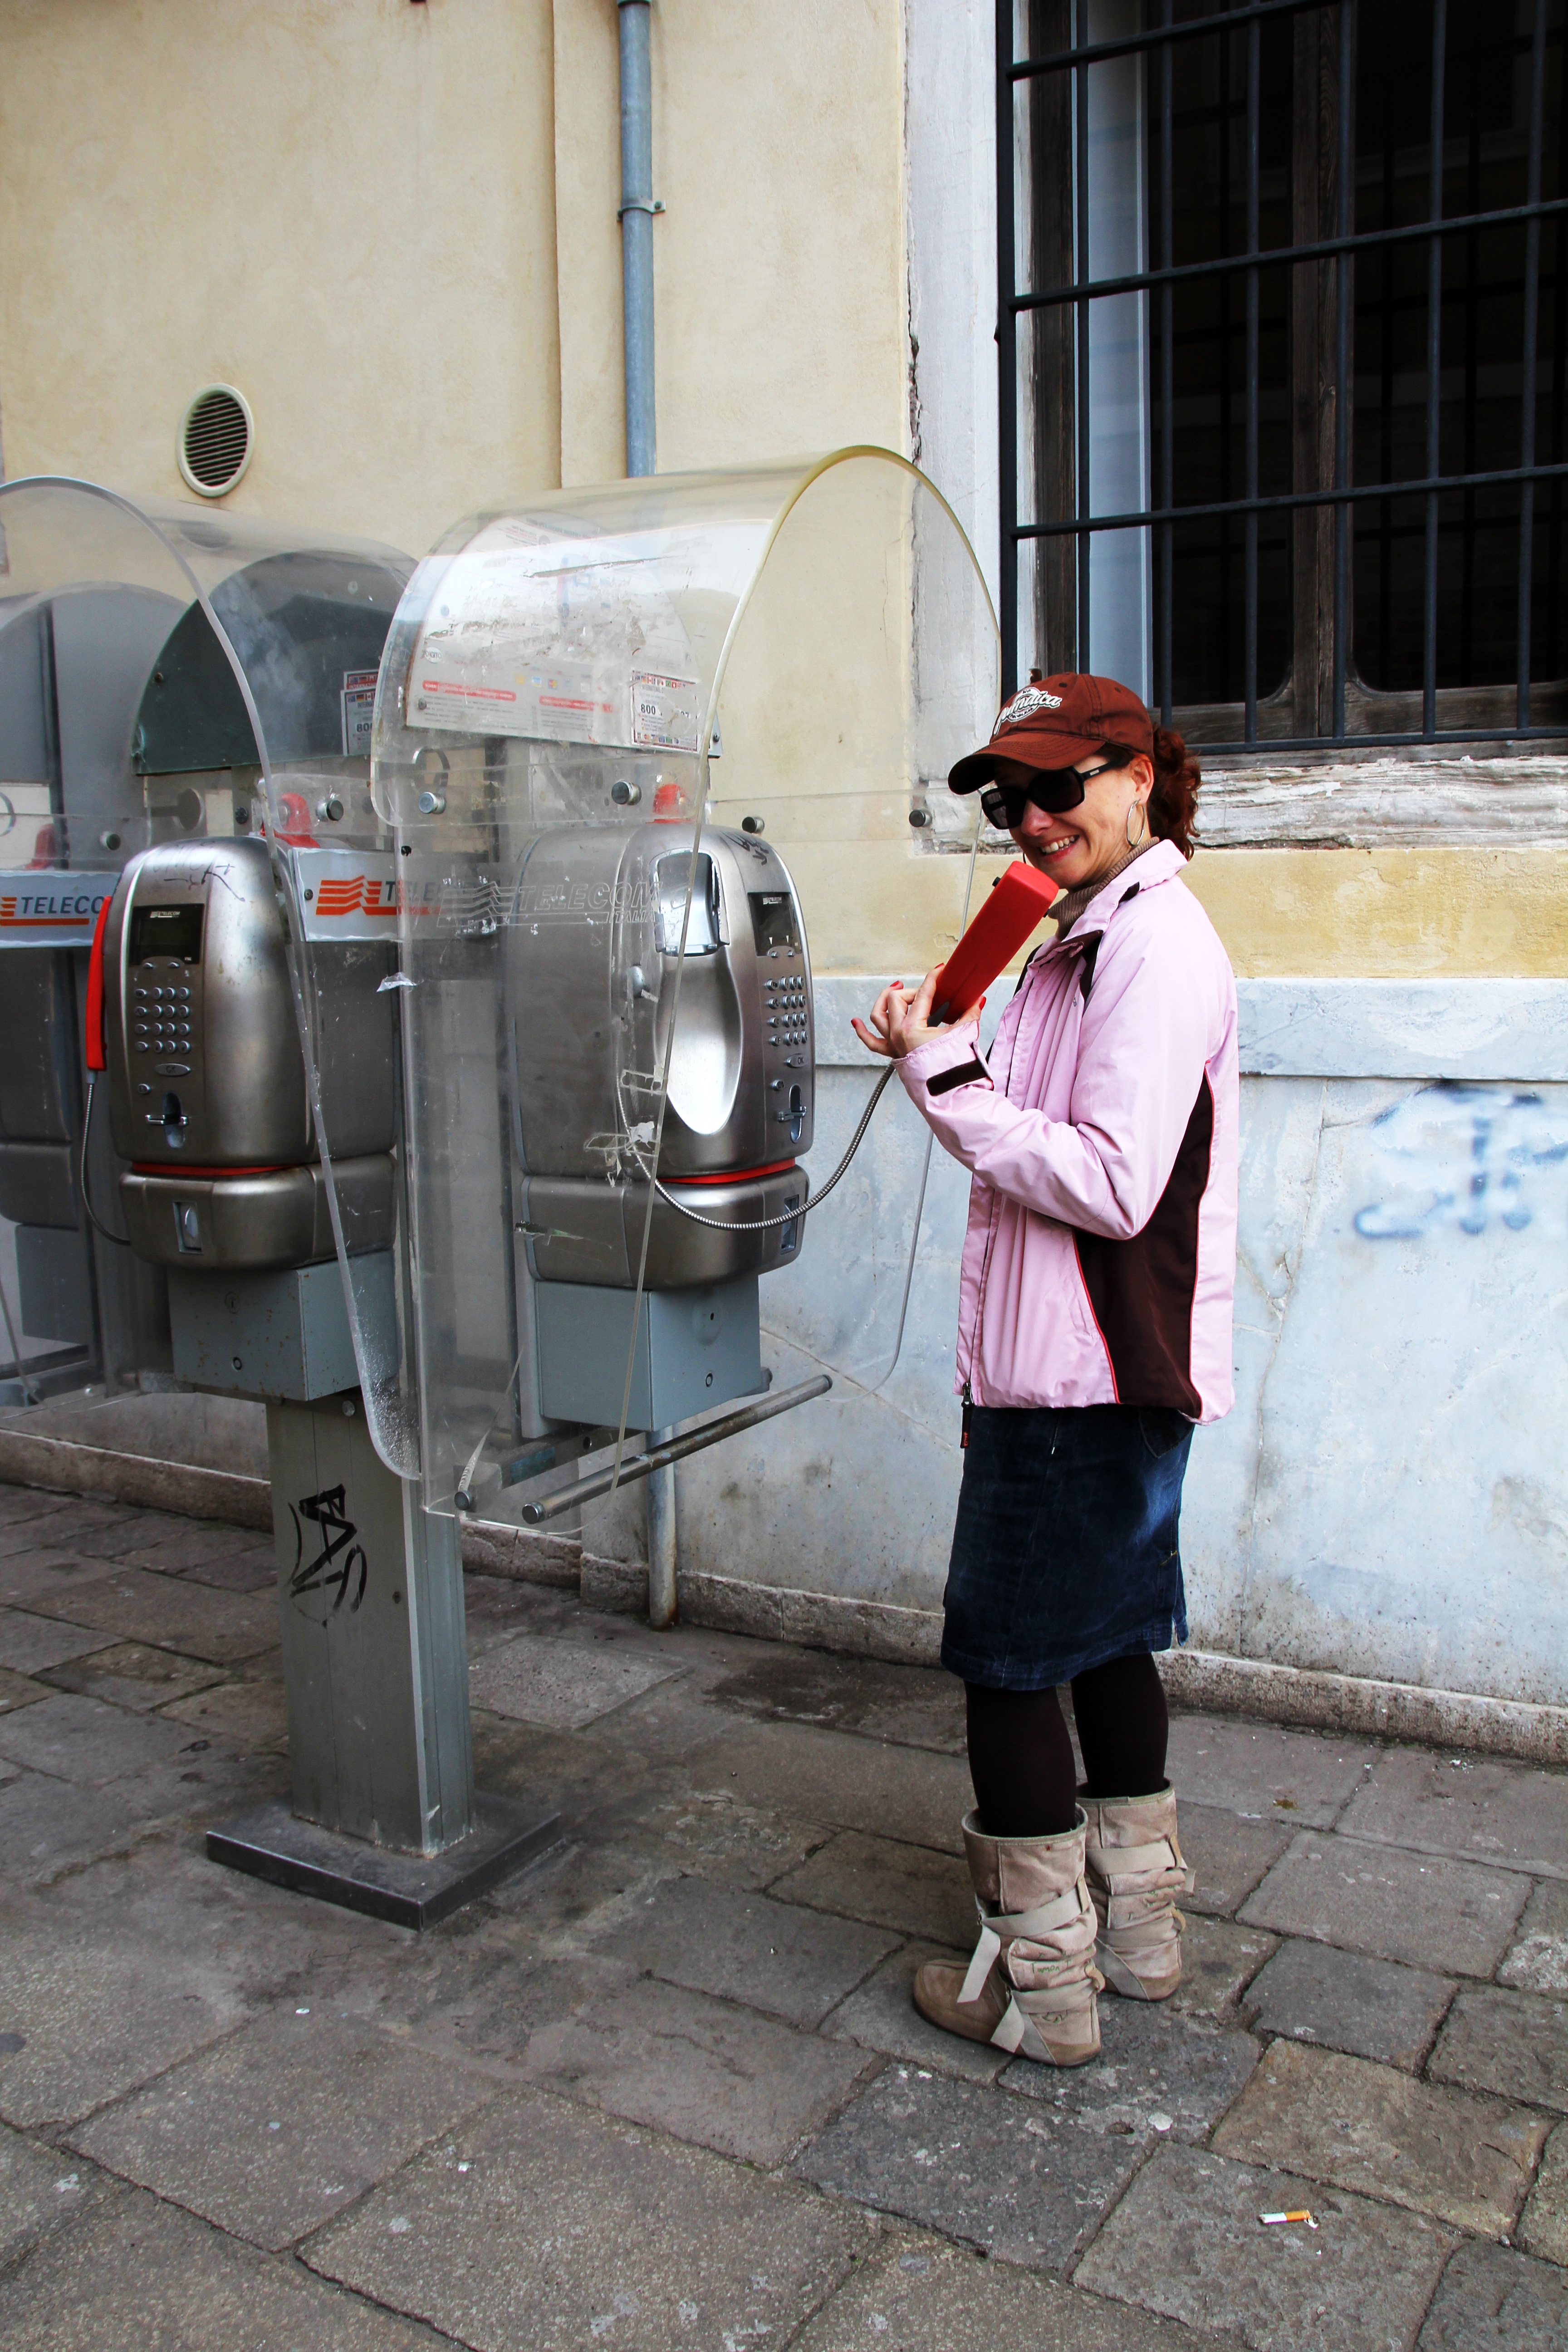
road, phone, communication, italy, venice, infrastructure, call, phone booth, dispensary